Craig v South Australia

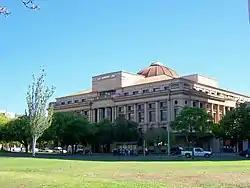
The Sir Samuel Way Building, housing the District Court of South Australia, as viewed from Victoria Square.

Mr Craig was charged with offences in the District Court of South Australia. The maximum penalty for each charge was five years or more.